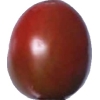
Label: tomato_cherry_maroon